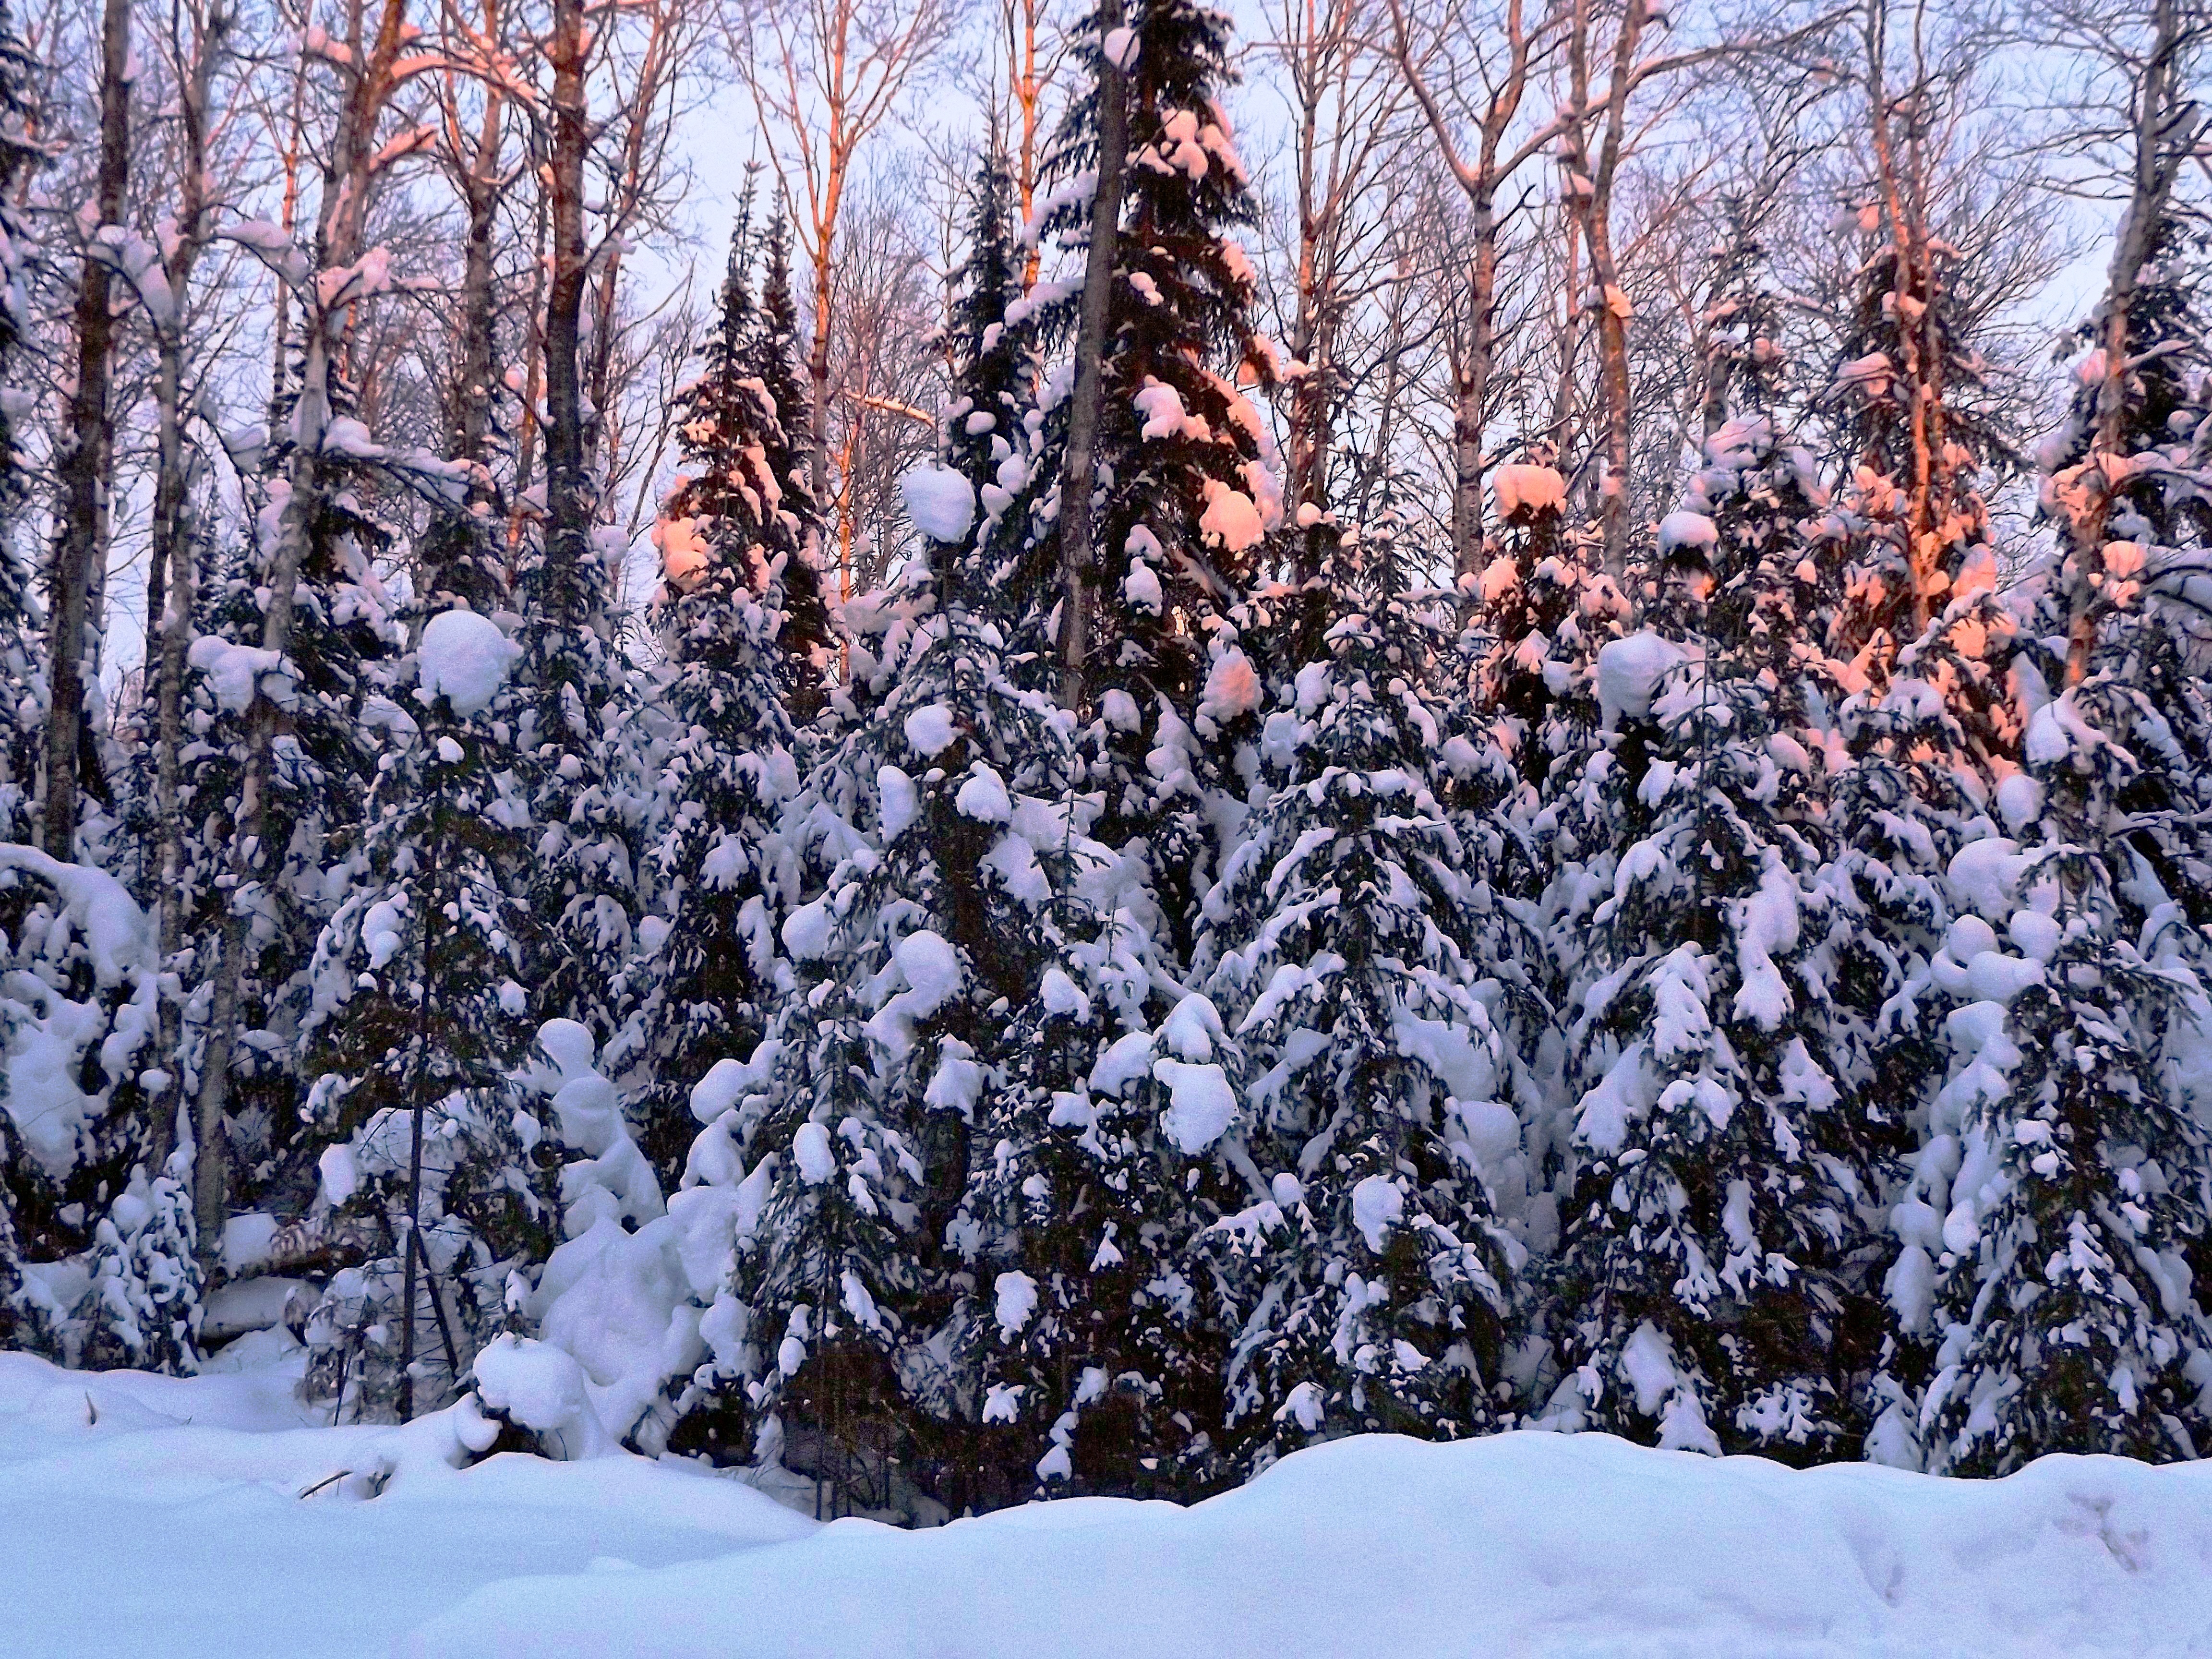
landscape, tree, nature, forest, snow, cold, winter, sunrise, frost, dawn, weather, peace, holiday, pink, christmas, season, snowfall, trees, freezing, natural environment, geological phenomenon